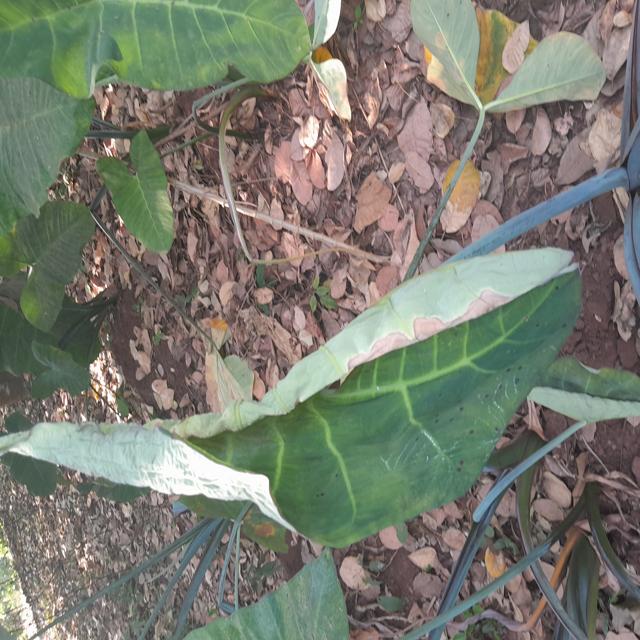
Label: Early_Blight